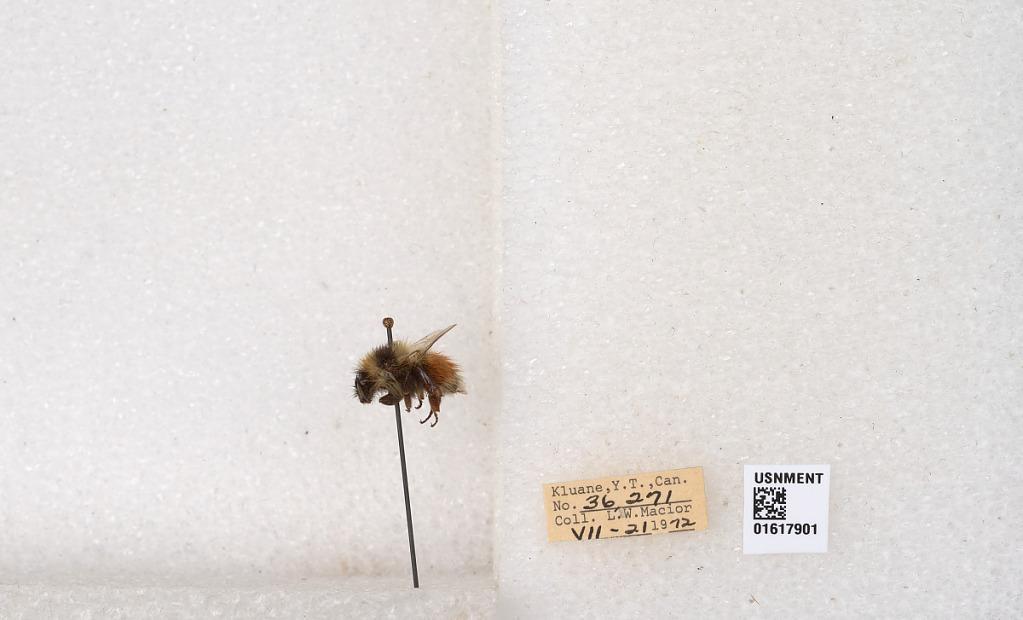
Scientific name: Bombus (Pyrobombus) sylvicola Kirby
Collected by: L. Macior
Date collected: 1972-7-21
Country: Canada
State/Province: Yukon Teritory
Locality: Kluane National Park and Reserve
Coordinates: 60.7493, -139.504